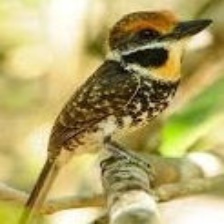
Species: COLLARED CRESCENTCHEST
Scientific name: MELANOPAREIA TORQUATA